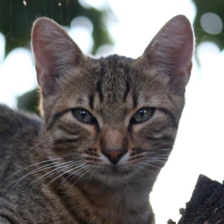
Label: animals